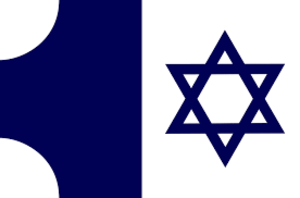
Drapeau des Karamanides
L’étoile de David était un symbole dans plusieurs cultures et religions millénaires pré-abrahamiques avant de devenir tardivement associée au judaïsme.